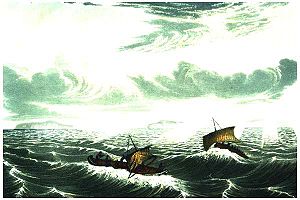
Coppermine-ekspeditionen 1819–1822 / Rejsen til nordkysten
Franklins kanoer fanget i en storm den 23 august.
Coppermine-ekspeditionen 1819-1822 var et forsøg på at udforske nordkysten af Canada. Den blev ledet af løjtnant John Franklin, men forfaldt til drab og sandsynligvis kannibalisme på grund af dårlig planlægning og for lidt mad. Elleve af de tyve ekspeditionsmedlemmer omkom. Franklin måtte spise sine støvler for at overleve, men blev modtaget som en helt, da han vendte hjem til England.